Nordmarkt (Dortmund)

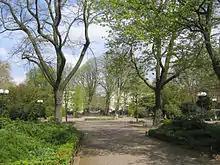
The Nordmarkt square today

Nordmarkt is a borough in the Stadtbezirk ("City District") Innenstadt-Nord (Northern city center) in Dortmund, Germany.